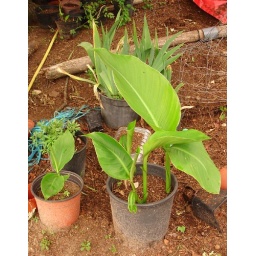
We were given some stone to build our house and there were loads of bulbs in the rubble